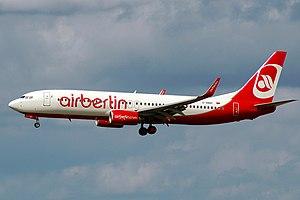
Le Boeing 737 est un avion de ligne court à moyen-courrier biréacteur à fuselage étroit développé et construit depuis 1967 par la Boeing Commercial Airplanes. Initialement développé comme un dérivé des 707 et 727, plus petit et plus abordable, le 737 se dérive en une famille de dix modèles pouvant emporter de 85 à 215 passagers. Depuis 2004, le 737 est le seul avion de ligne à fuselage étroit de Boeing en production. Depuis son lancement jusqu'en mars 2018, plus de 10 000 appareils ont été produits, ce qui faisait du Boeing 737 l'avion de ligne à réaction le plus vendu jusqu'en 2018.
Air Berlin PLC & Co. Luftverkehrs KG, généralement désignée par airberlin, Air Berlin ou airberlin.com, est une ancienne compagnie aérienne, cessant ses activités en 2017, ayant été la deuxième en Allemagne et la septième en Europe, avec un siège social à Charlottenburg-Wilmersdorf dans le 4ᵉ arrondissement de Berlin.